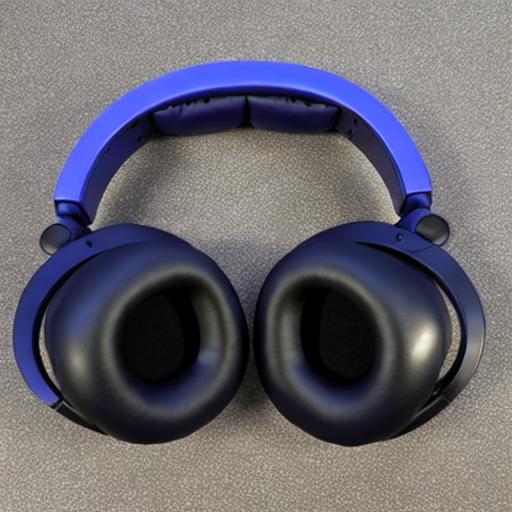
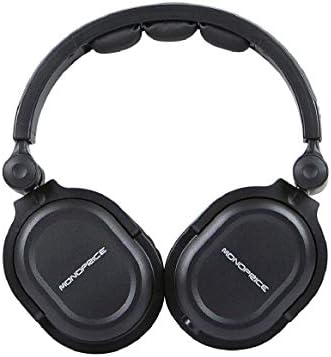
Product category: headphones
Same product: no